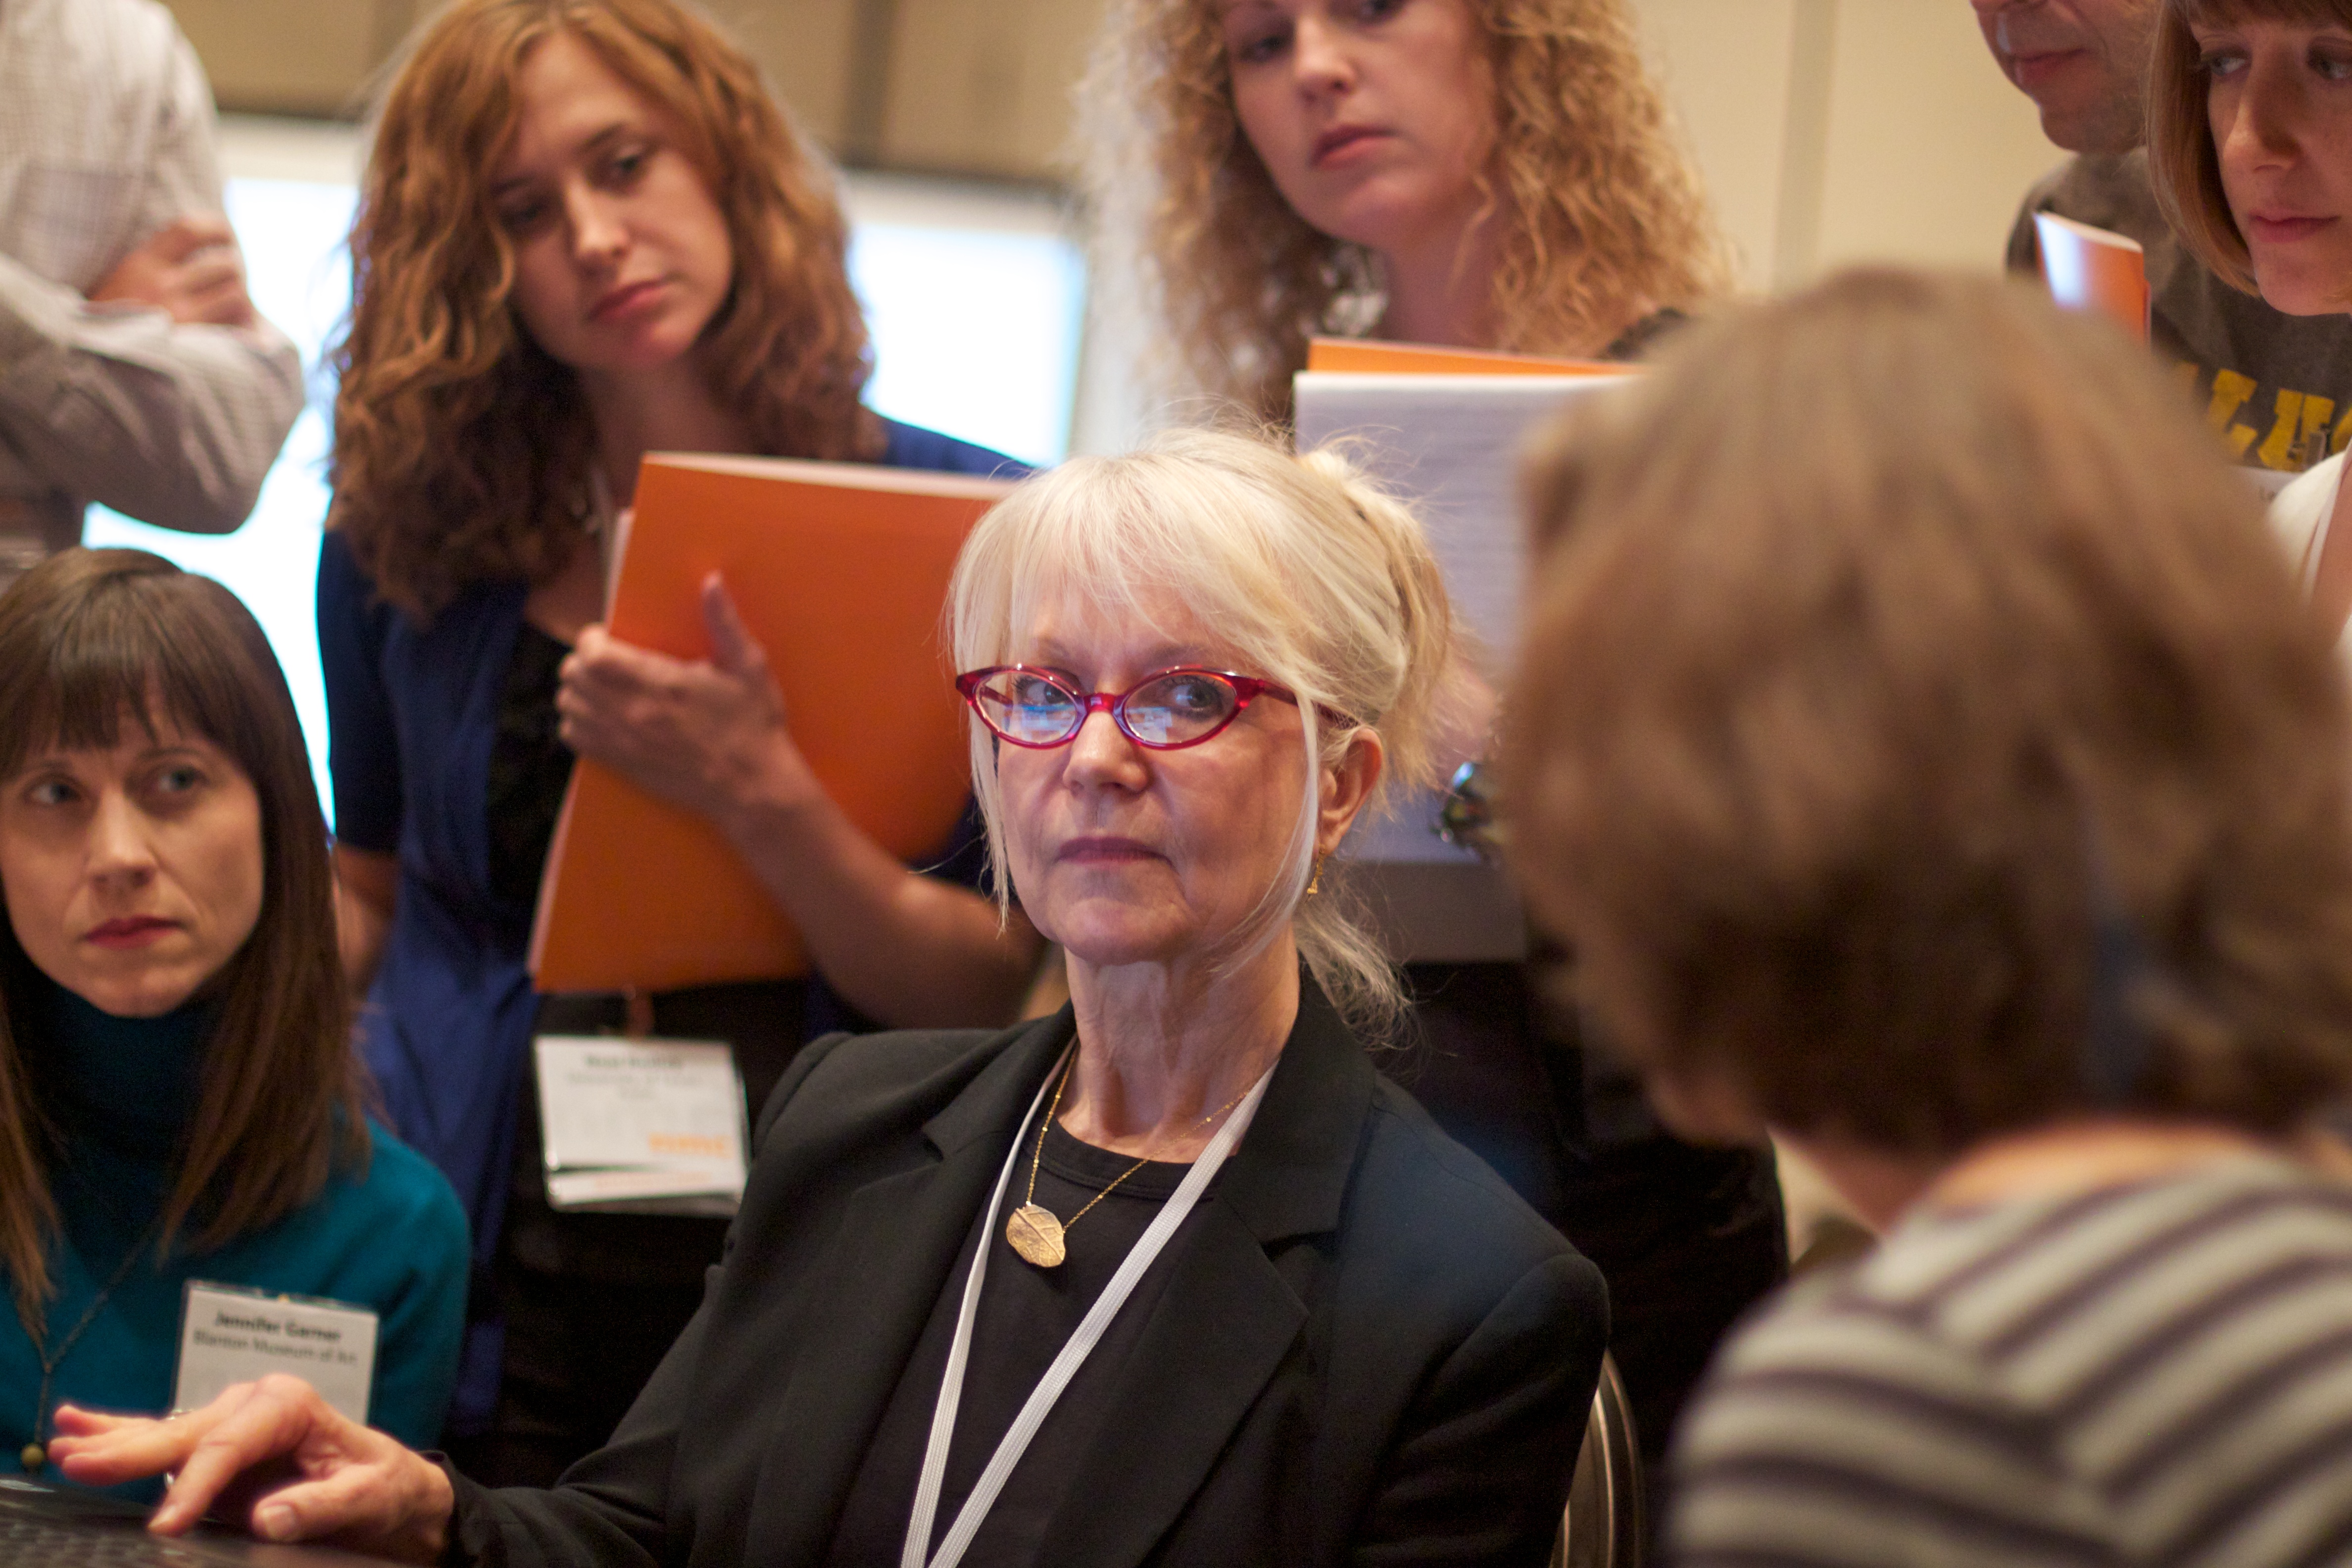
community, mcn2010